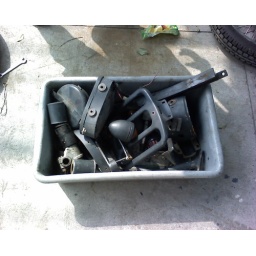
bike in a box